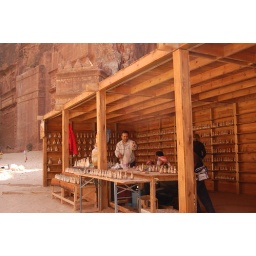
Merchants sell colored sand designs in bottles at Petra, Jordan